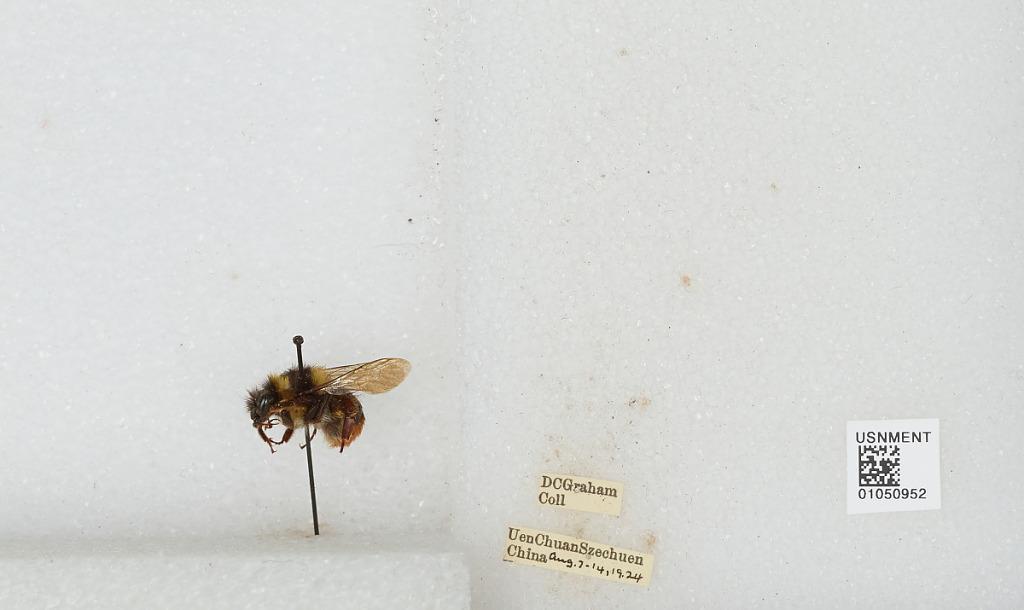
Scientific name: Bombus sp.
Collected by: D. Graham
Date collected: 1924-8-7
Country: China
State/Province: Sichuan
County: Wenchuan Xian
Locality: Wenchuan